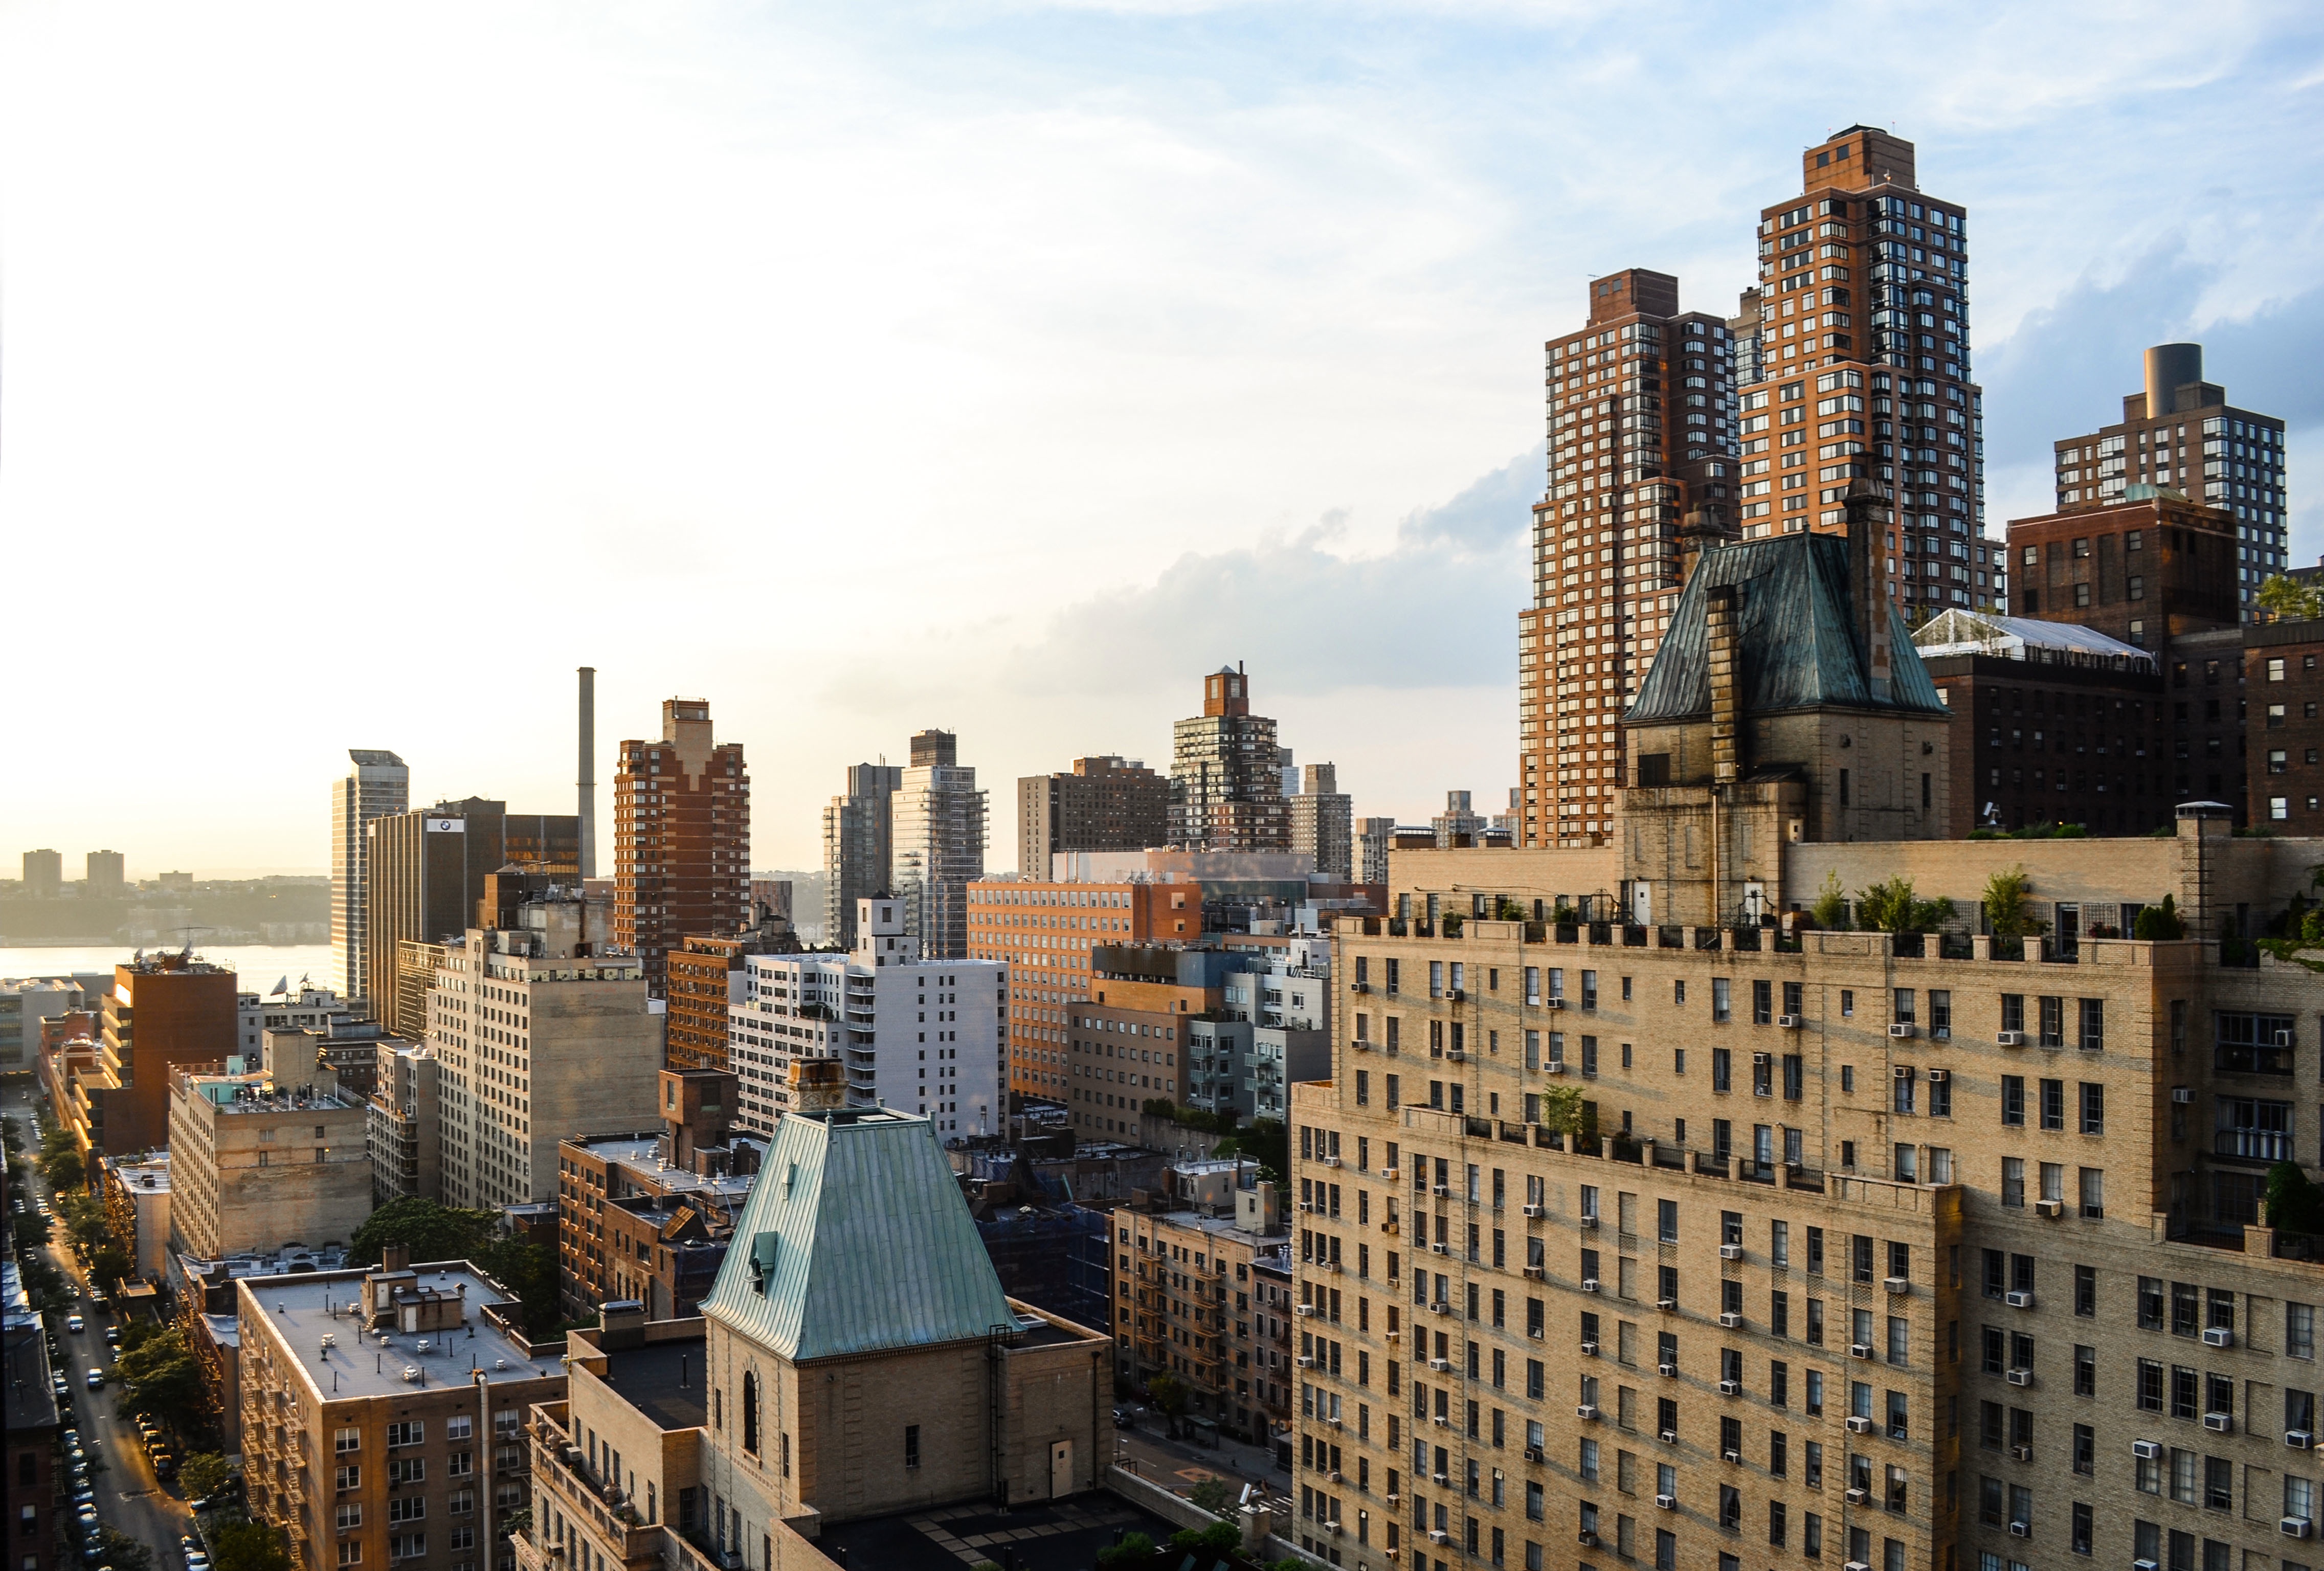
skyline, town, city, skyscraper, urban, cityscape, panorama, downtown, tower, landmark, tower block, buildings, metropolis, condominium, neighbourhood, high rises, urban area, residential area, geographical feature, human settlement, metropolitan area